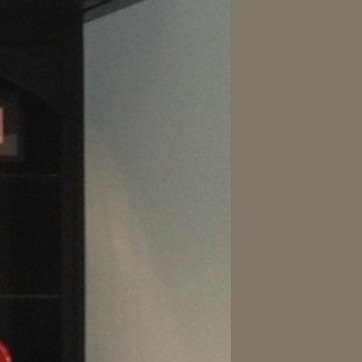
Material: painted